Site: brandenburg
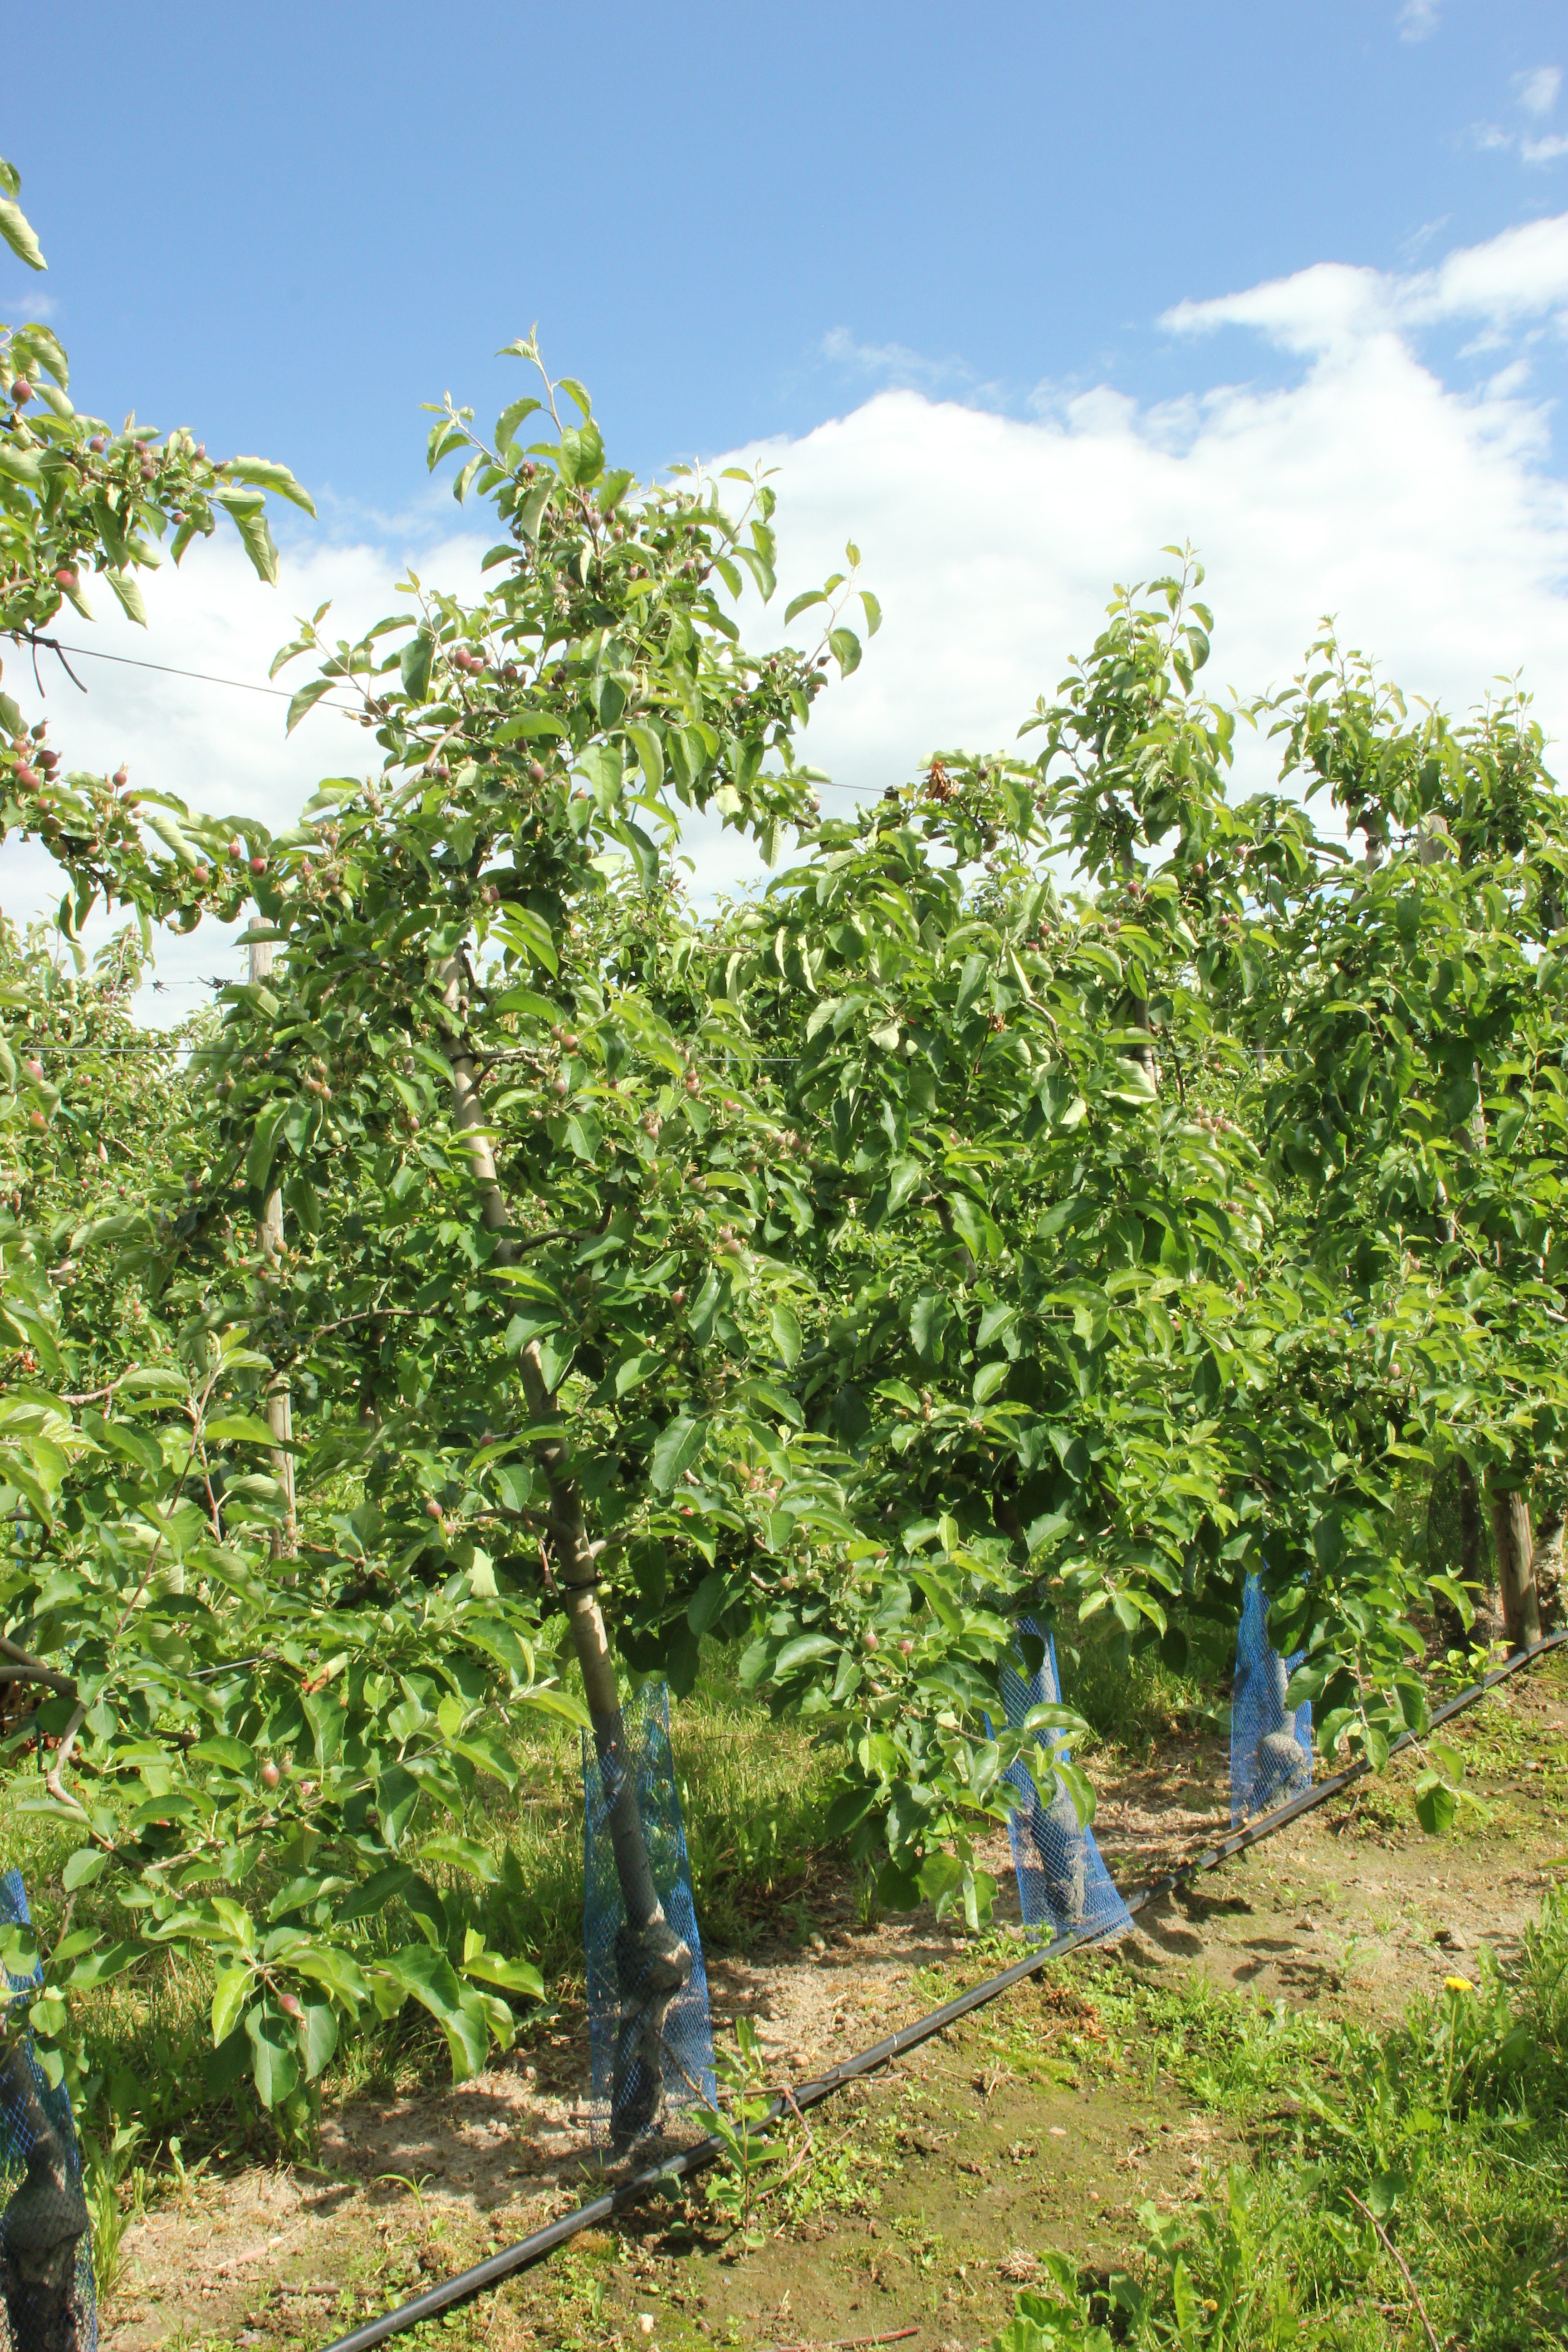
Growth stage (BBCH 72): Development of fruit